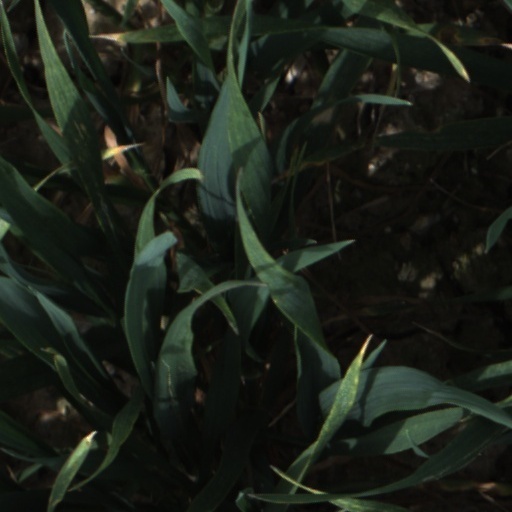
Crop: wheat